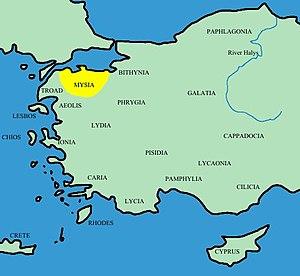
"il faut lire ""le"" paidomazoma, mot grec neutre imparisyllaque singulier qui a un augment dès le génitif singulier : paidomazomatos, et se poursuit au pluriel : paidomazomata